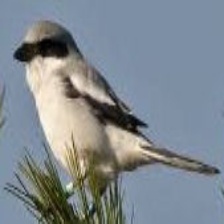
Species: LOGGERHEAD SHRIKE
Scientific name: LANIUS LUDOVICIANUS